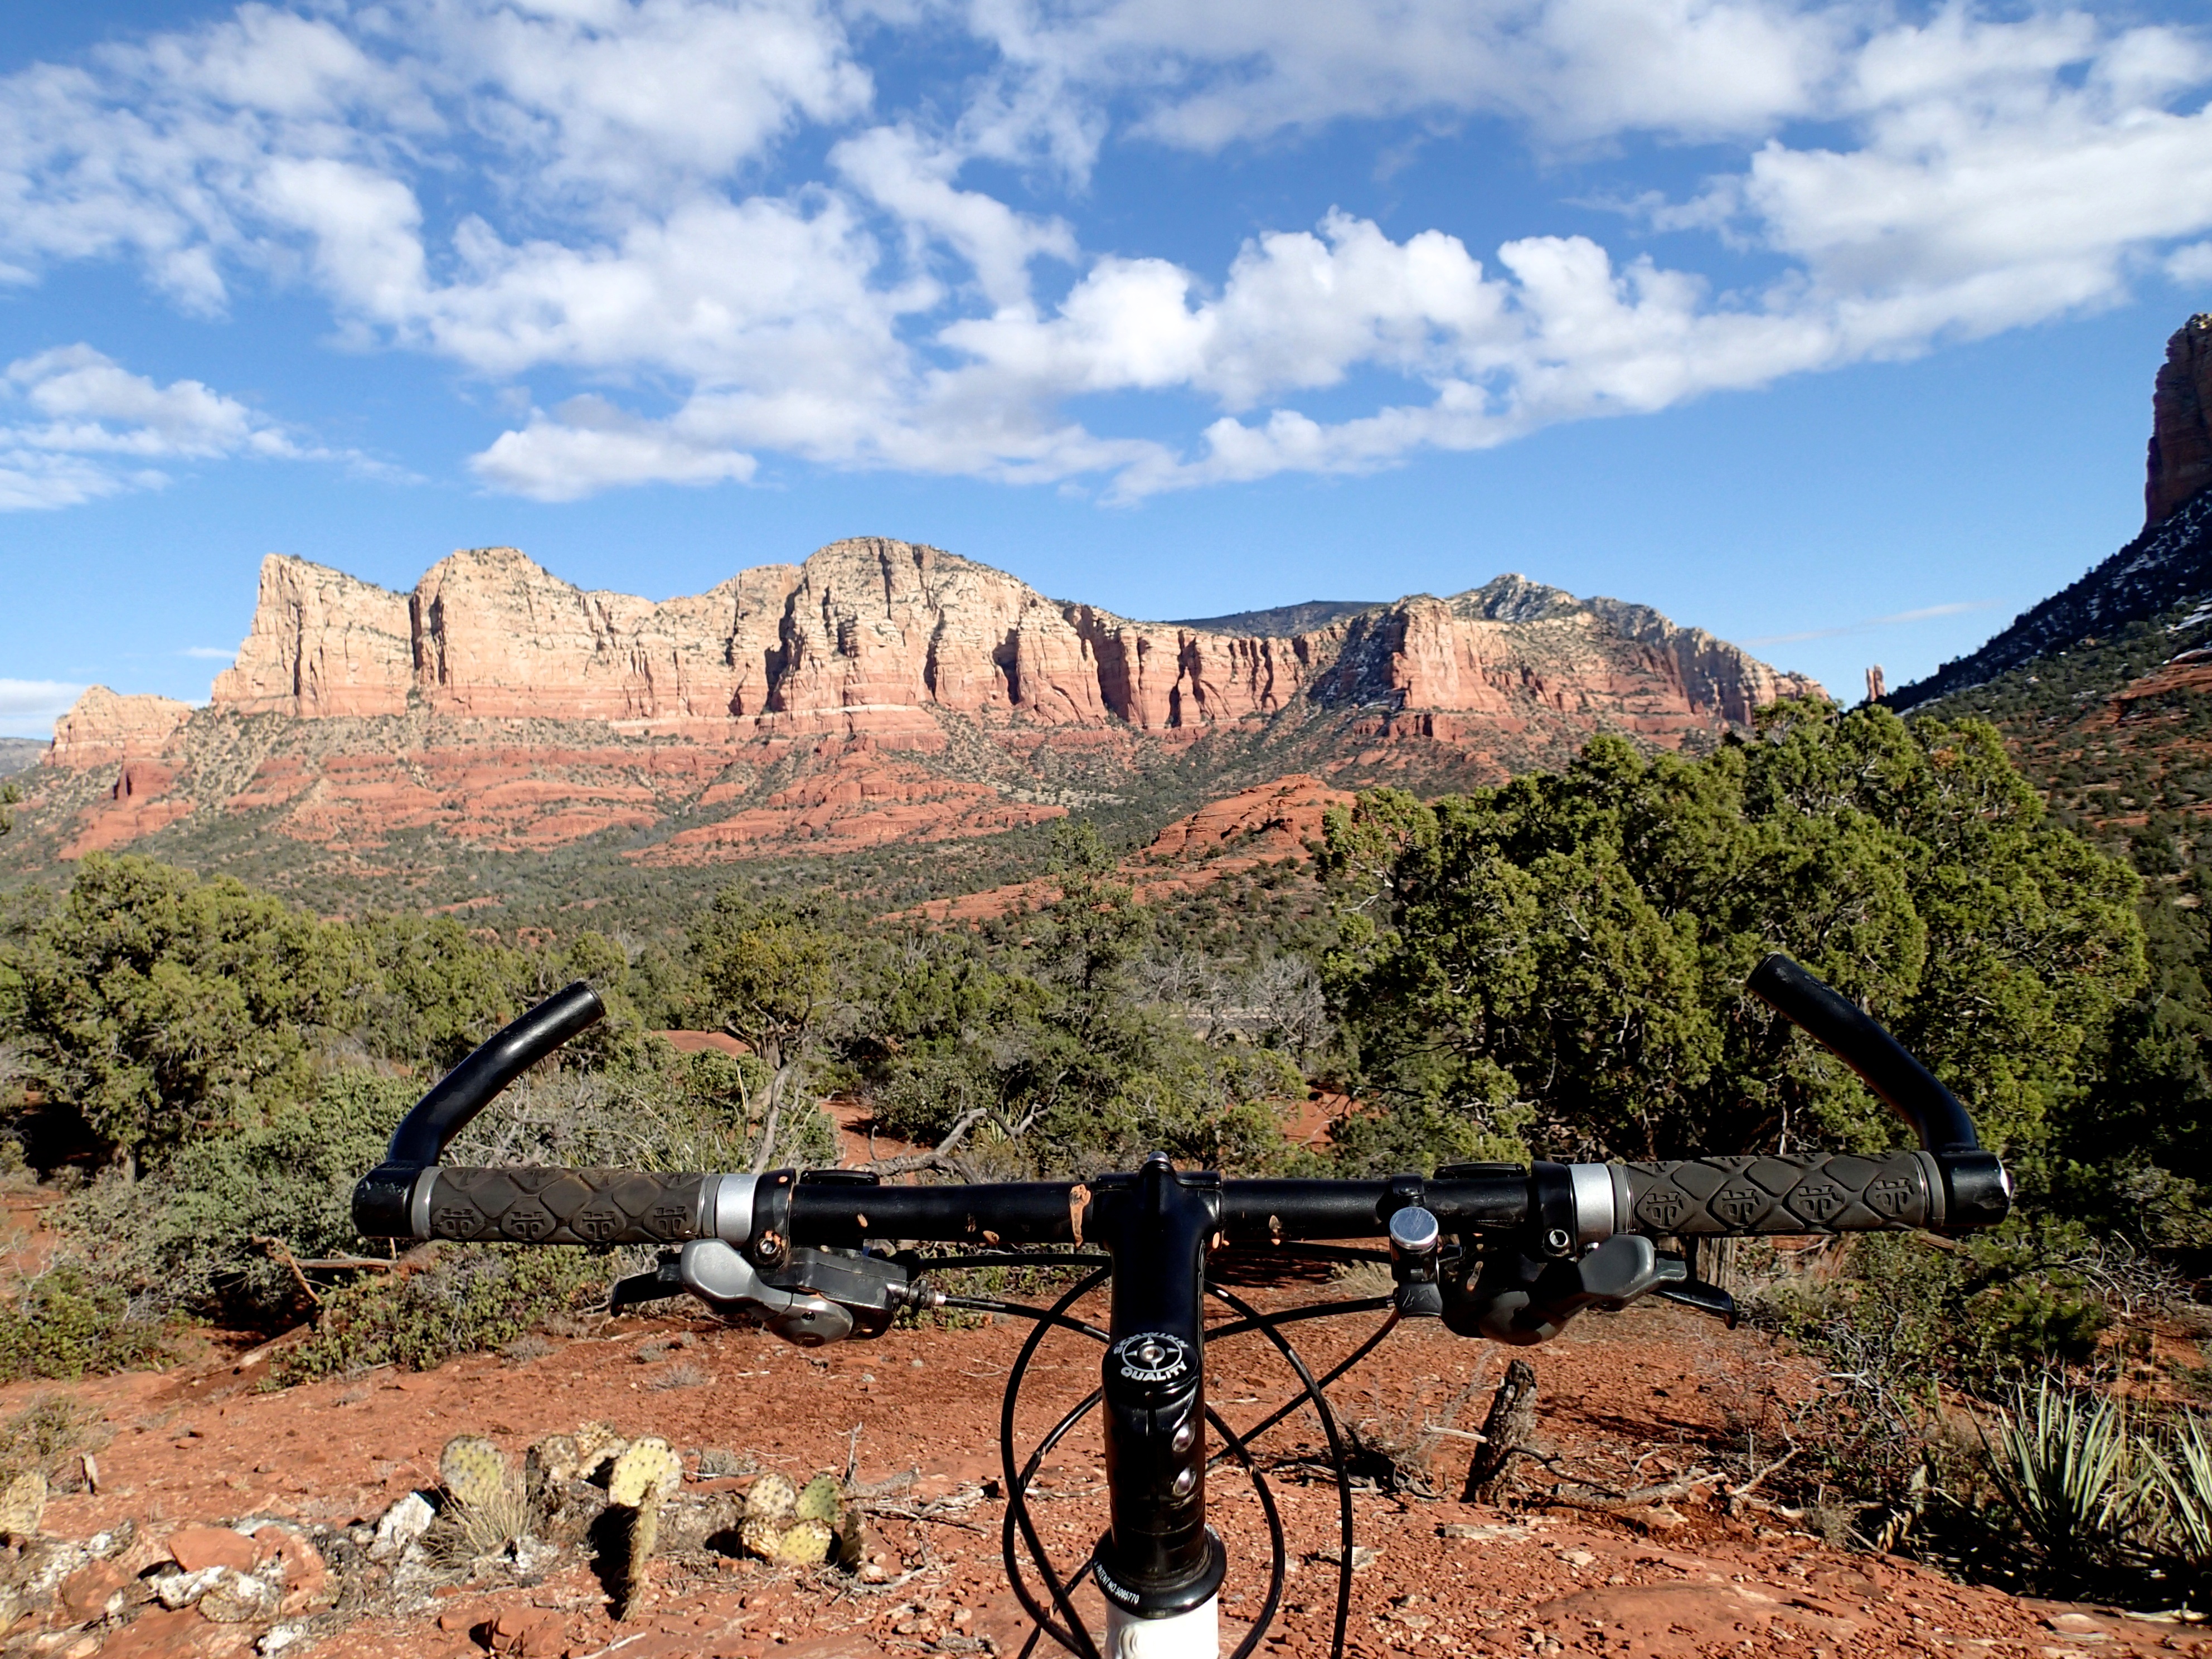
landscape, tree, rock, wilderness, walking, mountain, trail, adventure, valley, mountain range, park, canyon, national park, bicycling, mountainous landforms